Kahlert Mercantile Store

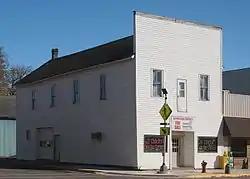
The Kahlert Mercantile Store from the northwest

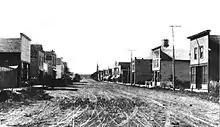
Browerville's Main Street circa 1910, with the Kahlert Store just visible as the fifth building on the left

The Kahlert Mercantile Store is a historic commercial building in Browerville, Minnesota, United States. It was built in 1883 as Browerville was springing up around a newly built railroad line. The simple wooden building with a false front contained retail space on the ground floor and a community meeting hall upstairs. The building was listed on the National Register of Historic Places in 1985 for having local significance in the themes of commerce and exploration/settlement. It was nominated for being a highly intact example of the vernacular commercial architecture erected in Minnesota's railroad boomtowns.